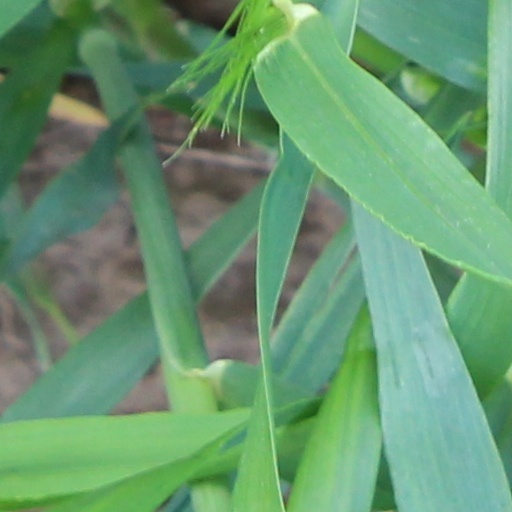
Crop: wheat